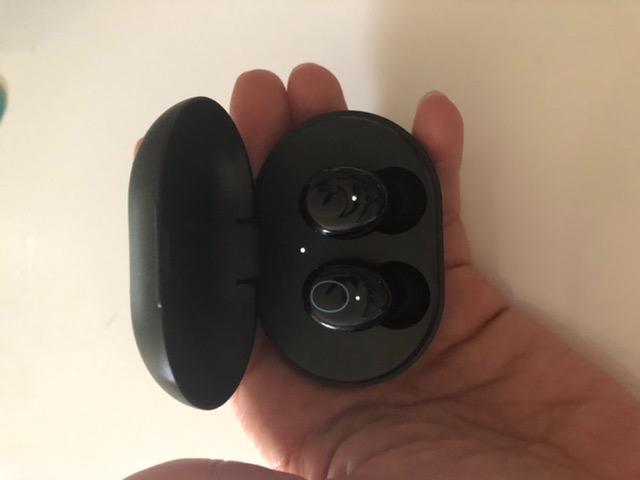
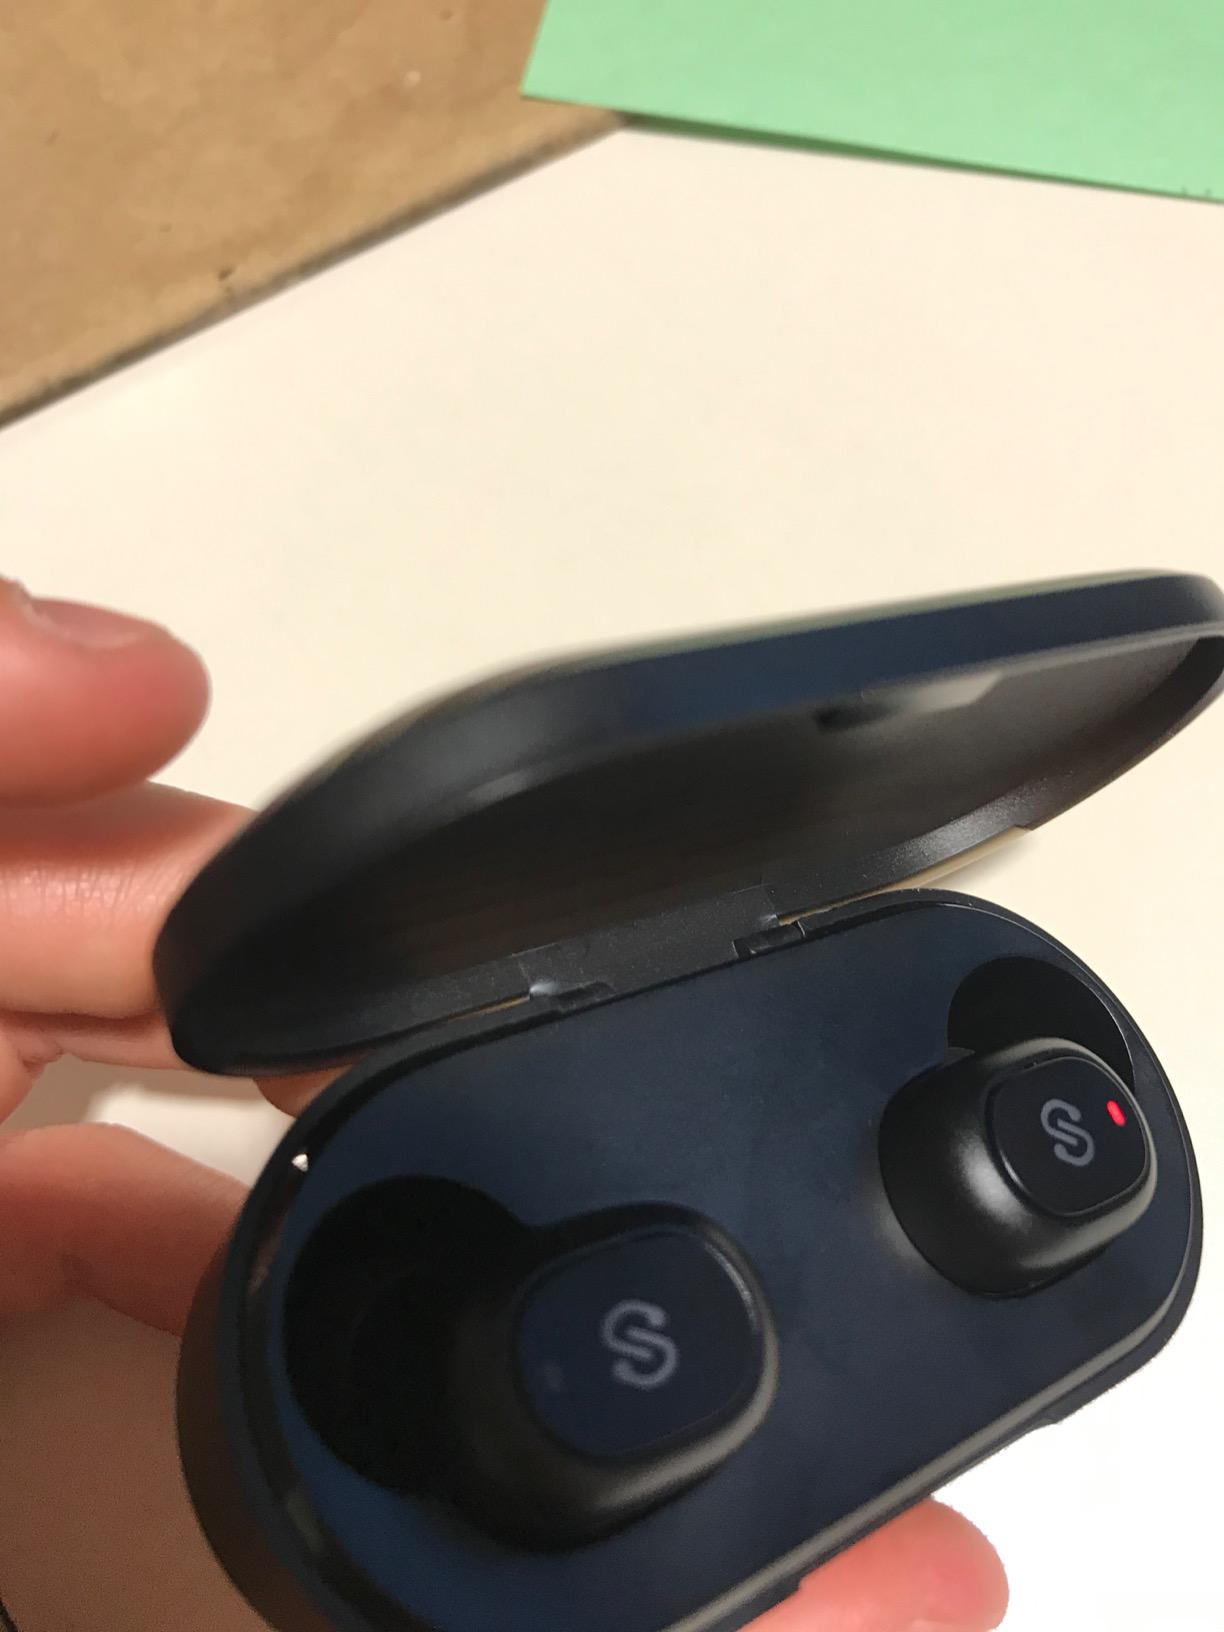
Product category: earbuds
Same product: no